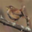
Label: bird